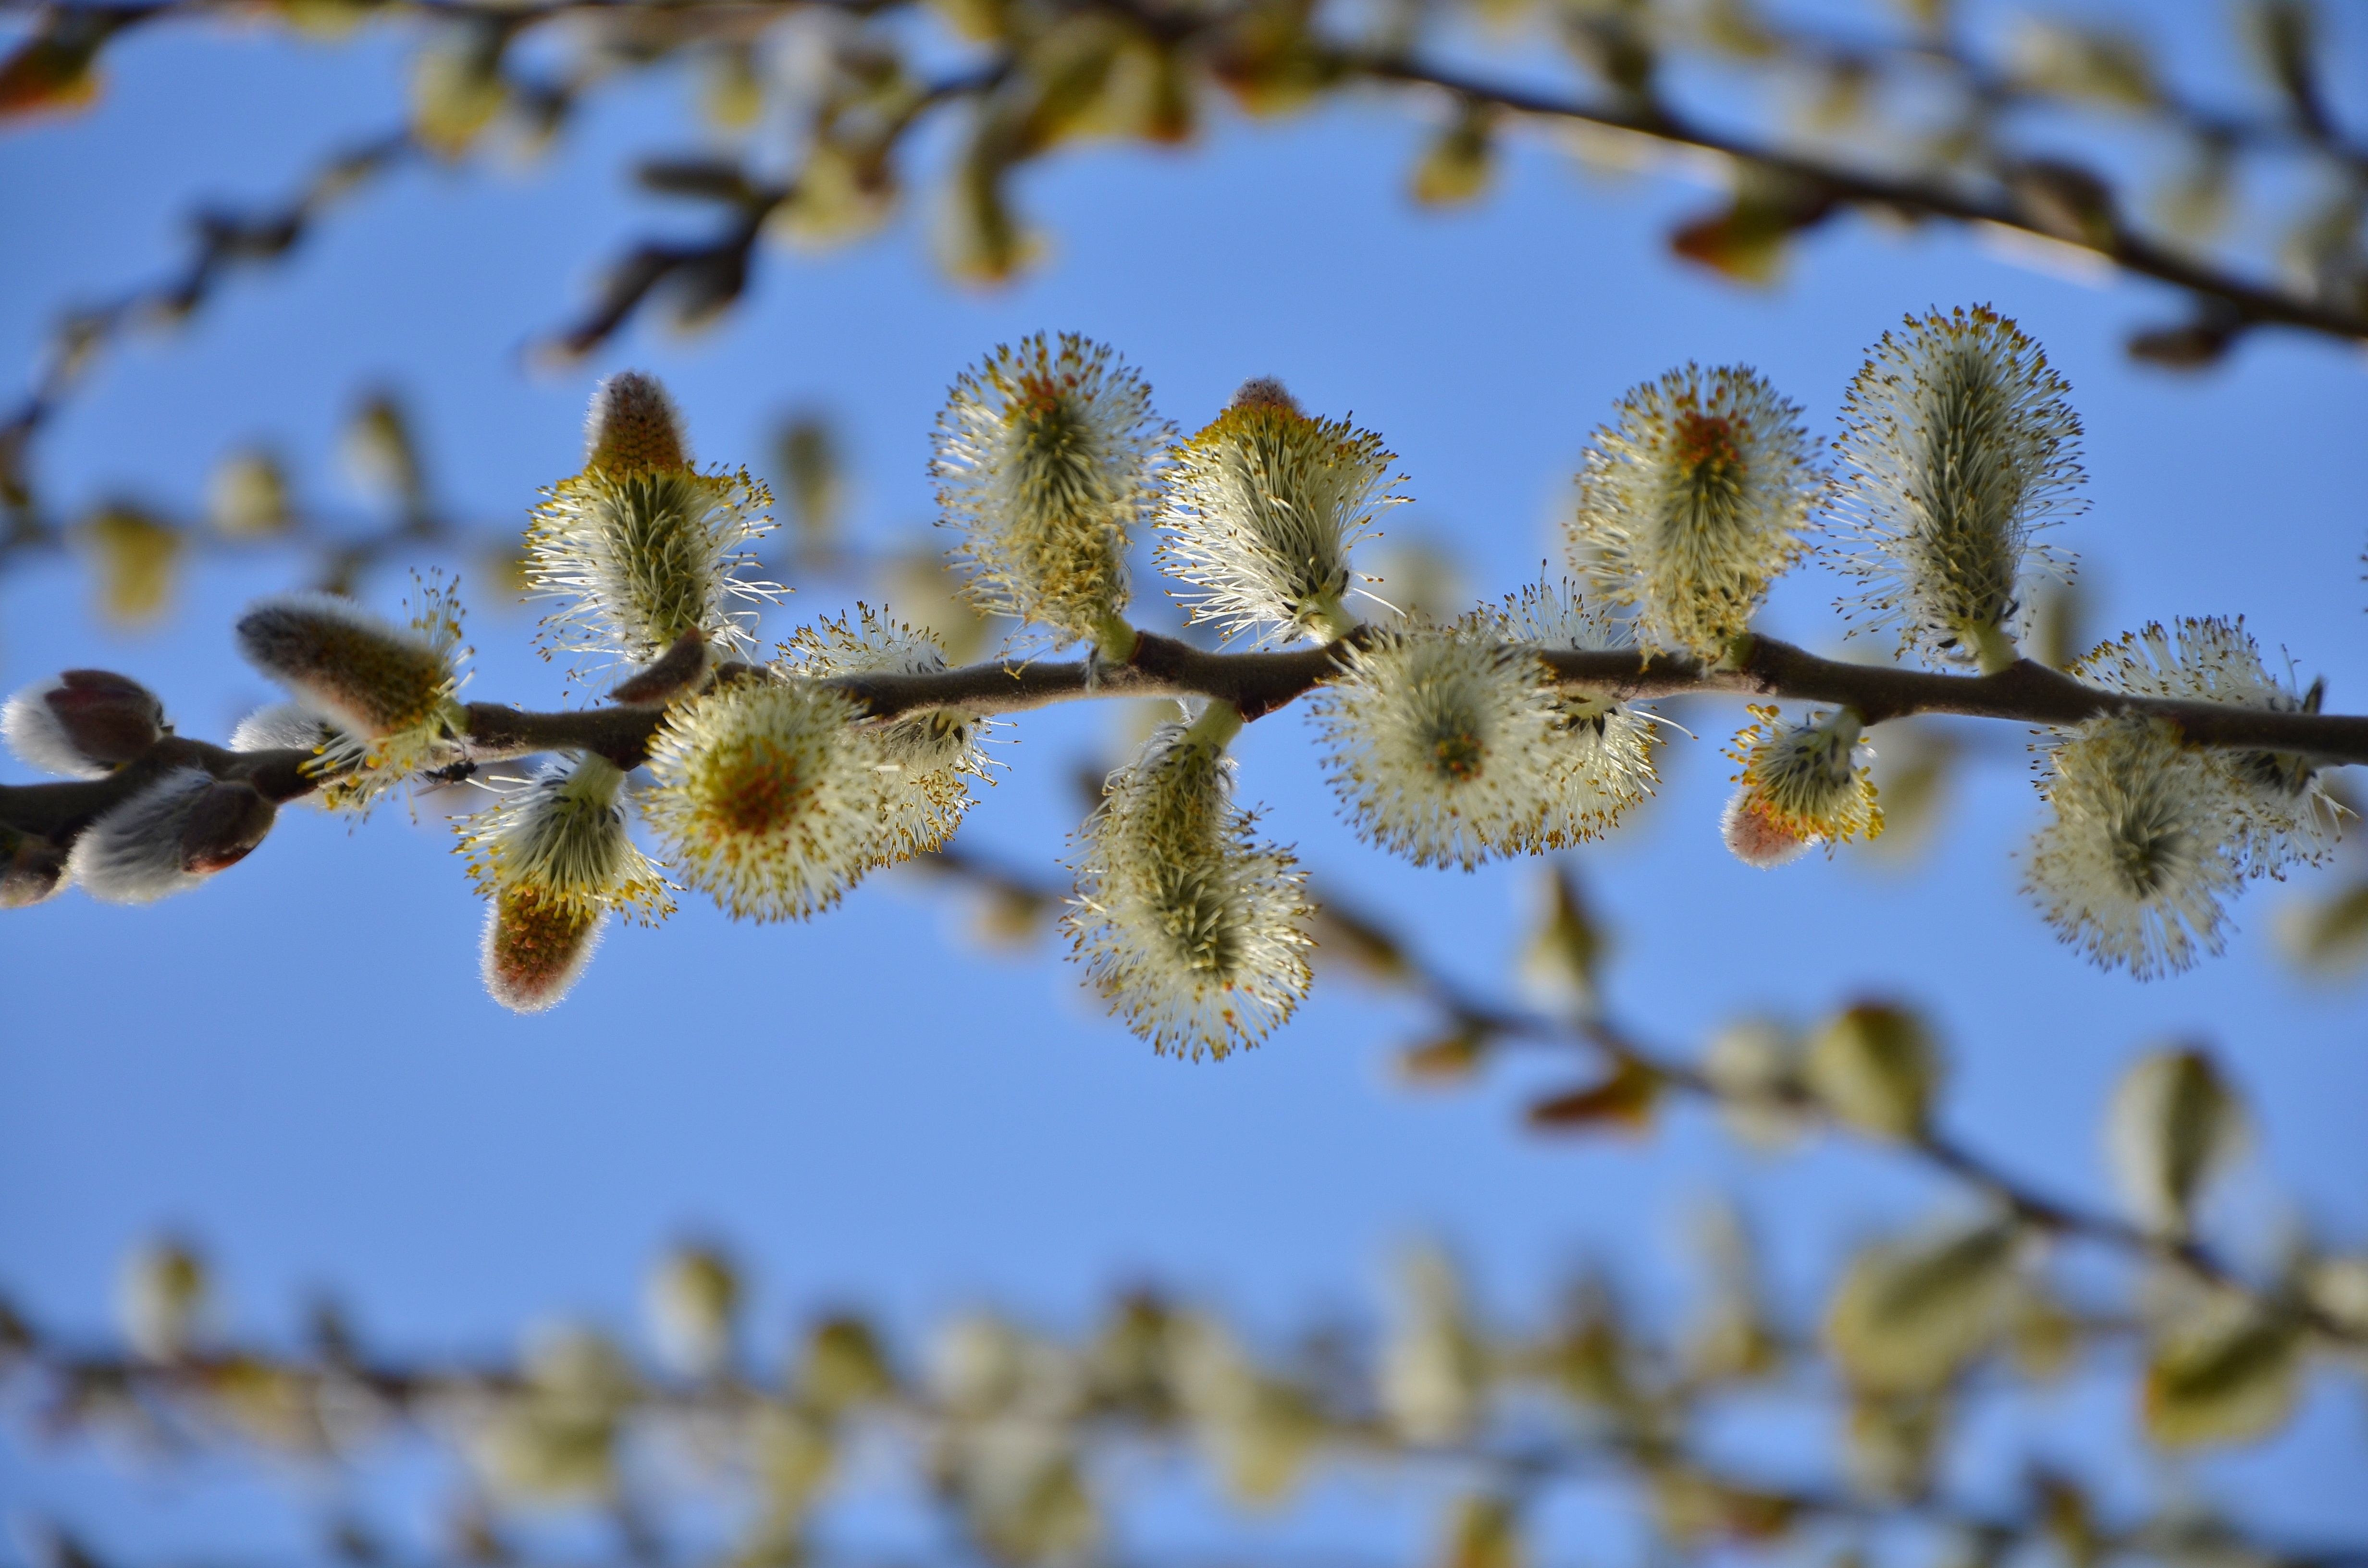
landscape, tree, nature, branch, blossom, winter, plant, sunlight, leaf, flower, frost, summer, food, spring, green, produce, grow, natural, autumn, flora, season, twig, seedling, close up, gardening, shrub, macro photography, tree planting, plant stem, woody plant, land plant